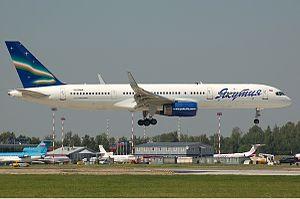
Yakutia Airlines est une Compagnie aérienne basée à Iakoutsk, en Russie. Elle propose des vols intérieurs réguliers, ainsi que des vols charters vers l'Europe, depuis son hub de l'Aéroport de Iakoutsk et de l'Aéroport international de Vnoukovo.